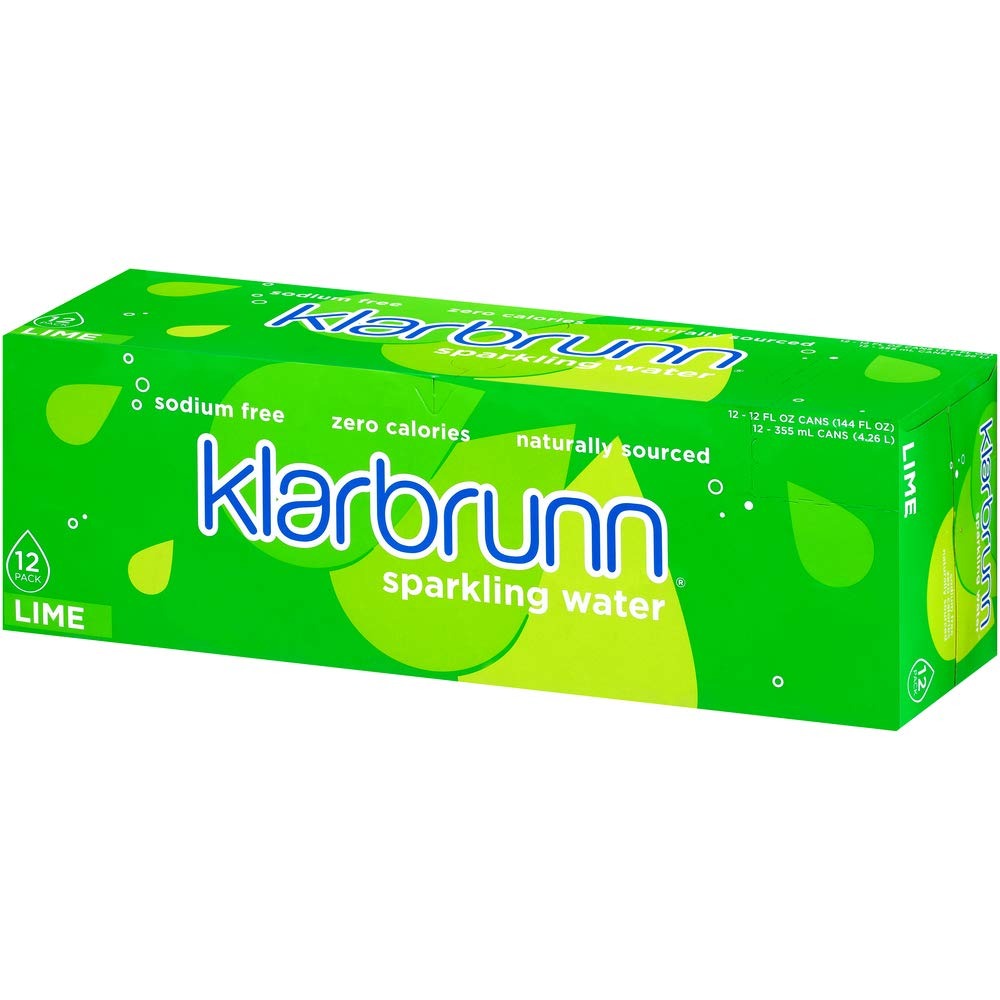
Item Name: Klarbrunn, Water Sparkling Lime, 12 Ounce, 12 Pack
Bullet Point 1: Founded in 1987, Klarbrunn started with the debut of our Sparkling Water
Bullet Point 2: Unsweetened, naturally sourced sparkling water made in Mankato, MN
Bullet Point 3: Flavored using natural fruit essence oil extracts and no artificial sweeteners
Bullet Point 4: Zero calories and sodium free
Bullet Point 5: 12oz cans in 12 pack Fridgemate configuration for easy dispensing
Value: 144.0
Unit: Fl Oz

Price: 3.98